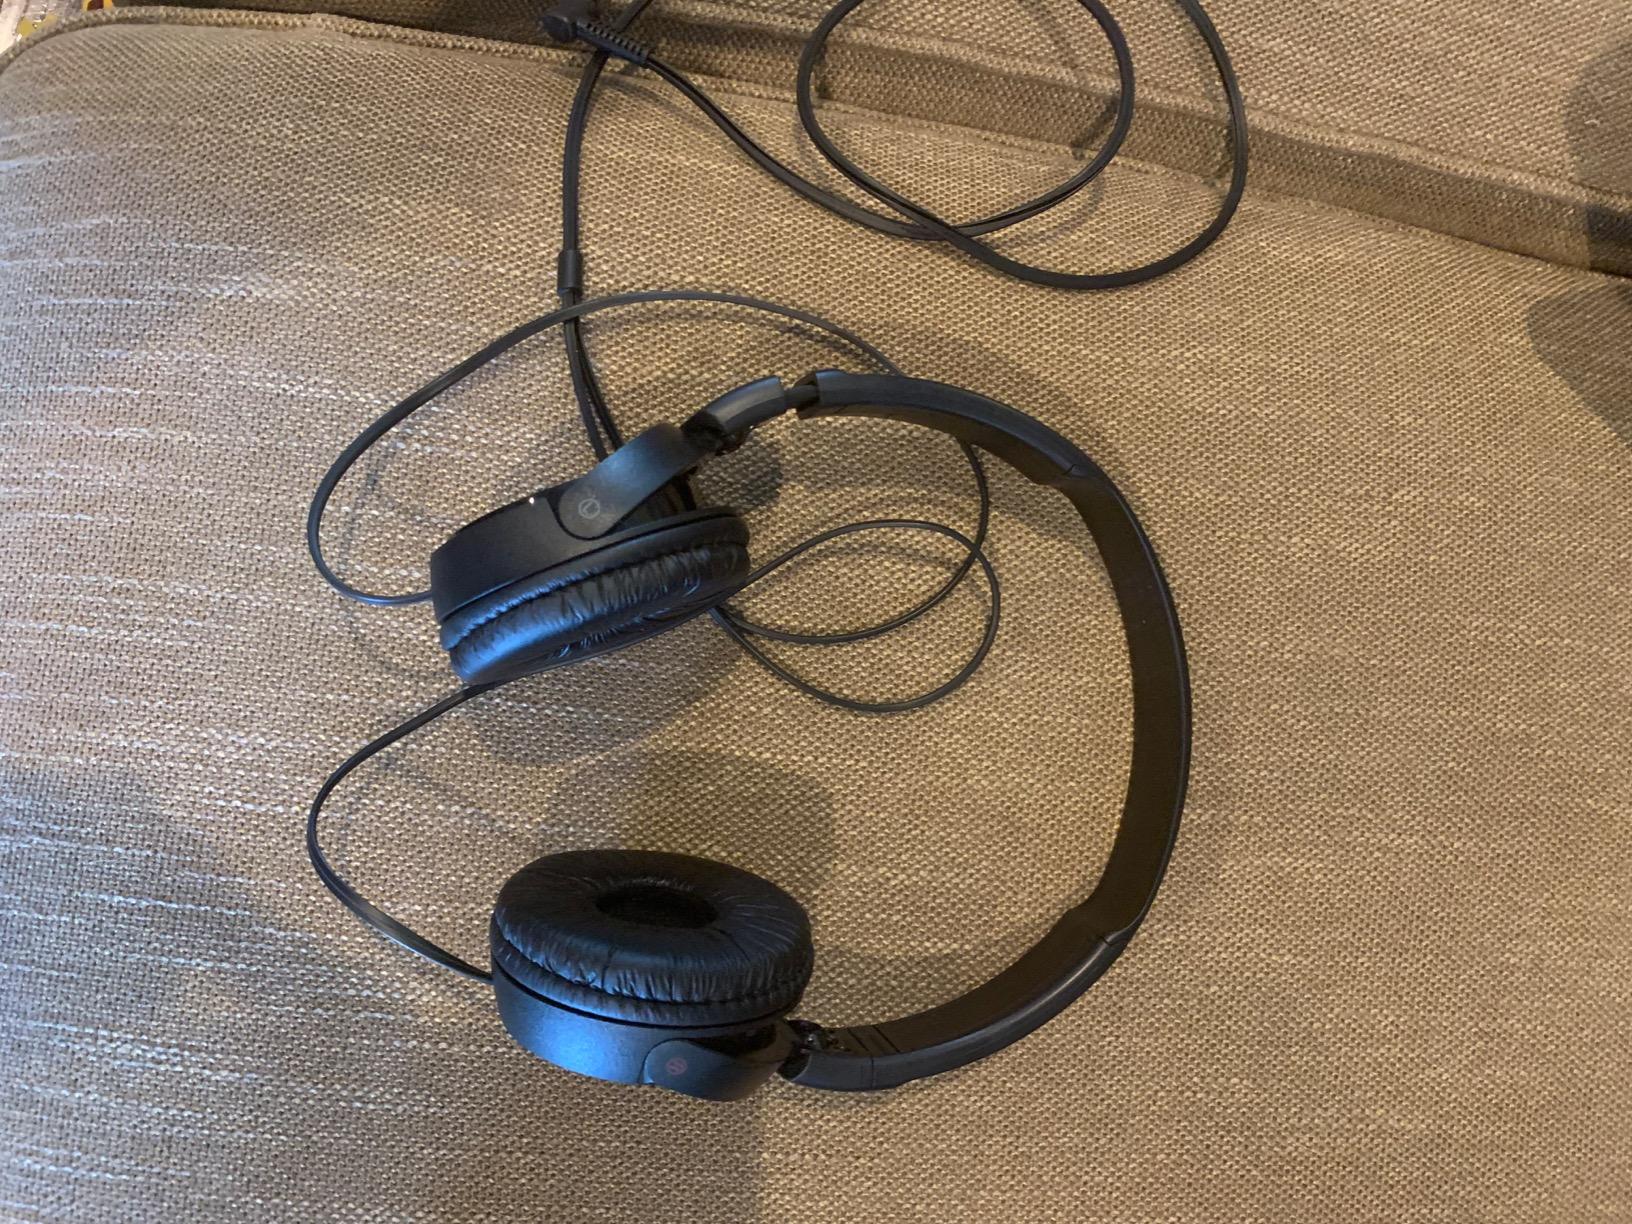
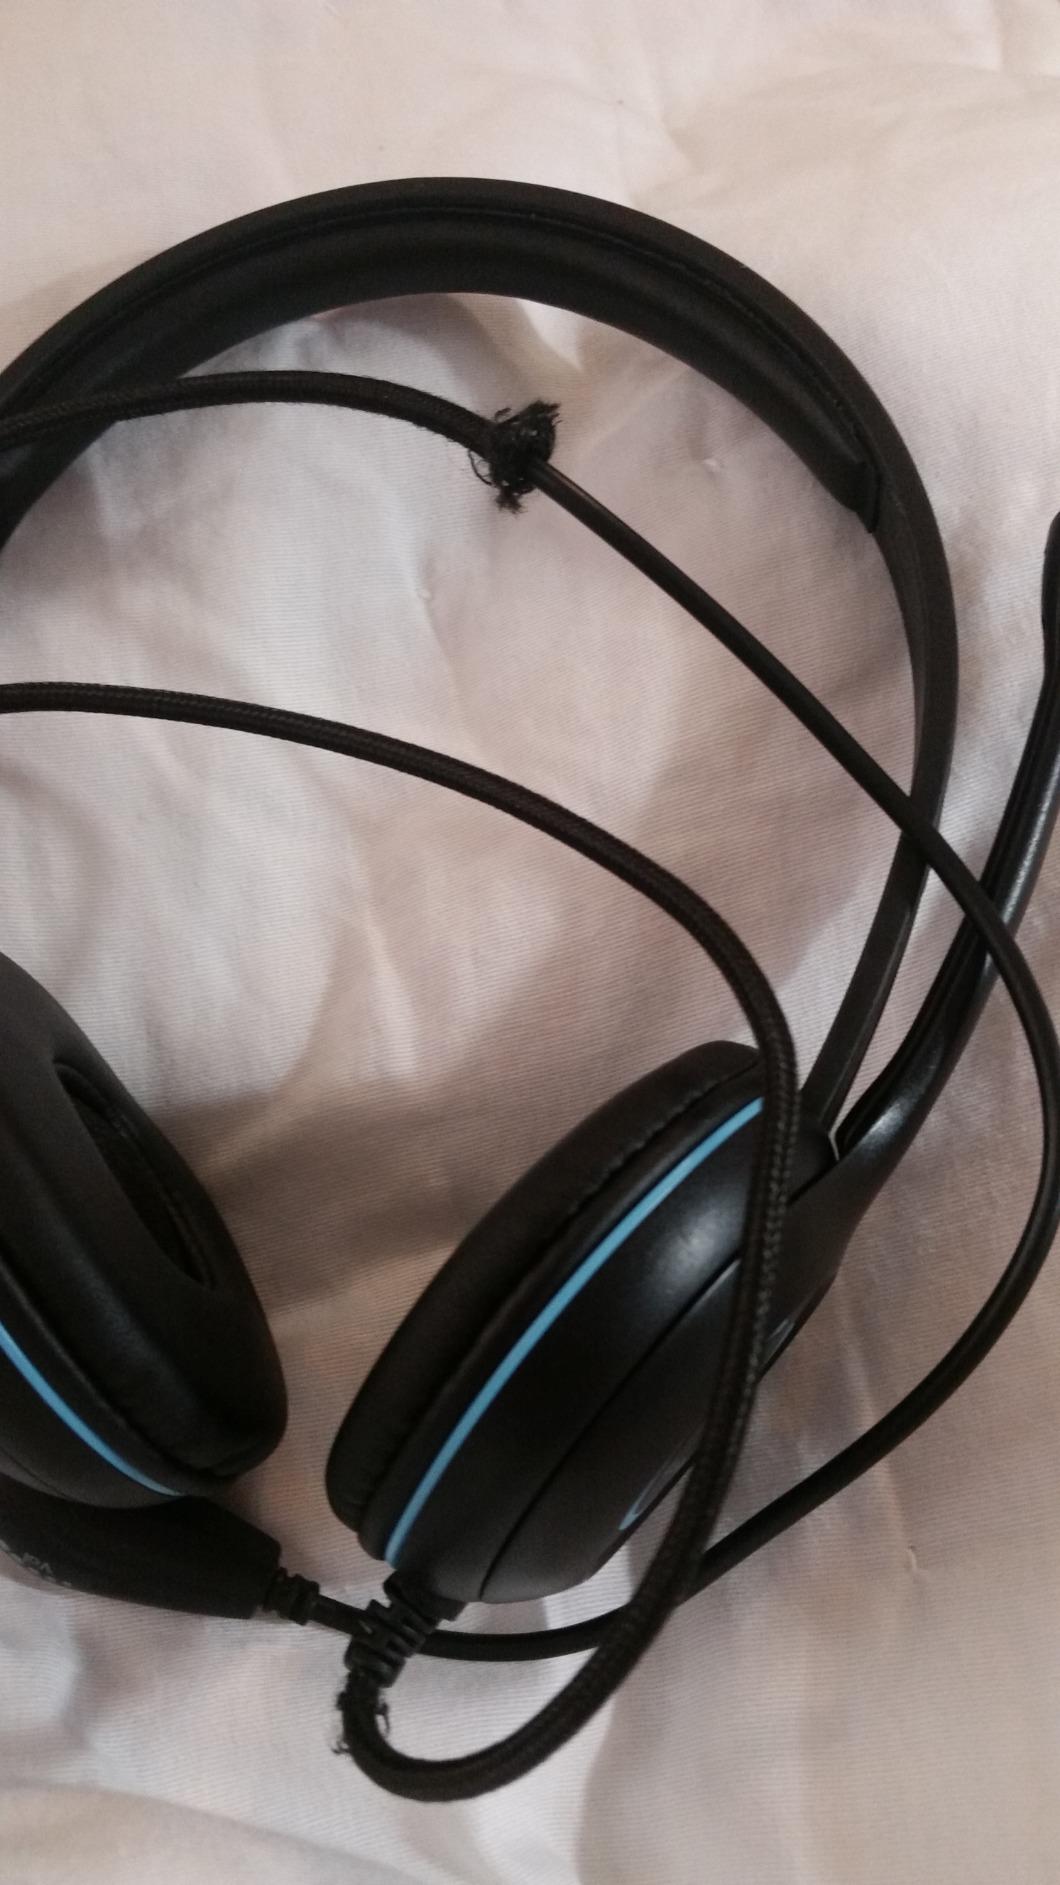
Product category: headphones
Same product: no